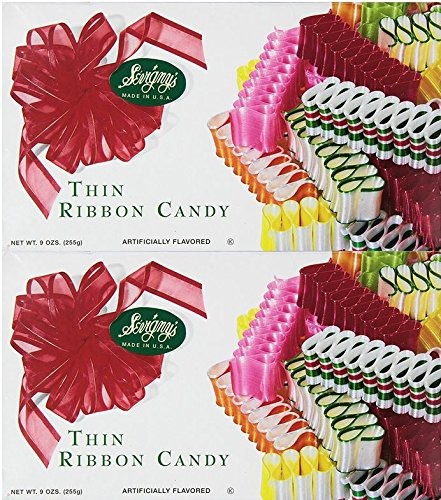
Item Name: Sevigny's Thin Ribbon Candy - Made in USA. 9 Oz. Box, (2 Pack)
Bullet Point 1: 2 Boxes of Thin Ribbon Candy 9 oz each
Bullet Point 2: Great for the holidays!
Bullet Point 3: Old time nostalgic favorite
Bullet Point 4: Give as a gift or set on the counter.
Value: 14.0
Unit: Ounce

Price: 20.96